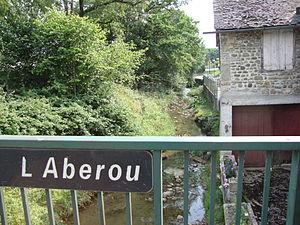
Ledeuix est une commune française, située dans le département des Pyrénées-Atlantiques en région Nouvelle-Aquitaine.